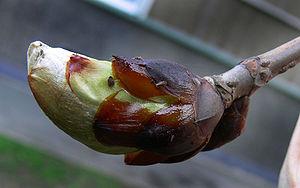
Débourrage précoce du marronnier commun (Aesculus hippocastanum). Photo prise à Lille à proximité du centre ville, à une vingtaine de mètres d'une bouche d'aération du métro et près d'un lampadaire. Les autres marronniers des environs étaient à ce stade de débourrage qu'une semaine plus tard au mieux. Noter les cochenilles déjà présentes sur la branche et le bourgeon.
La phénologie est l'étude de l'apparition d'événements périodiques dans le monde vivant, déterminée par les variations saisonnières du climat.